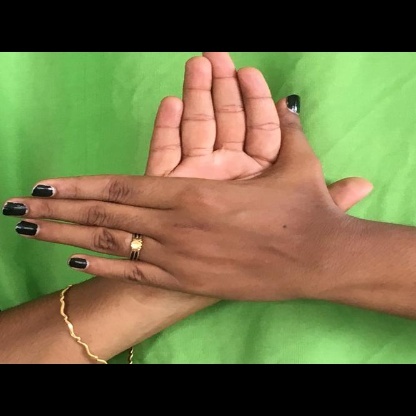
Mudra: Chakra